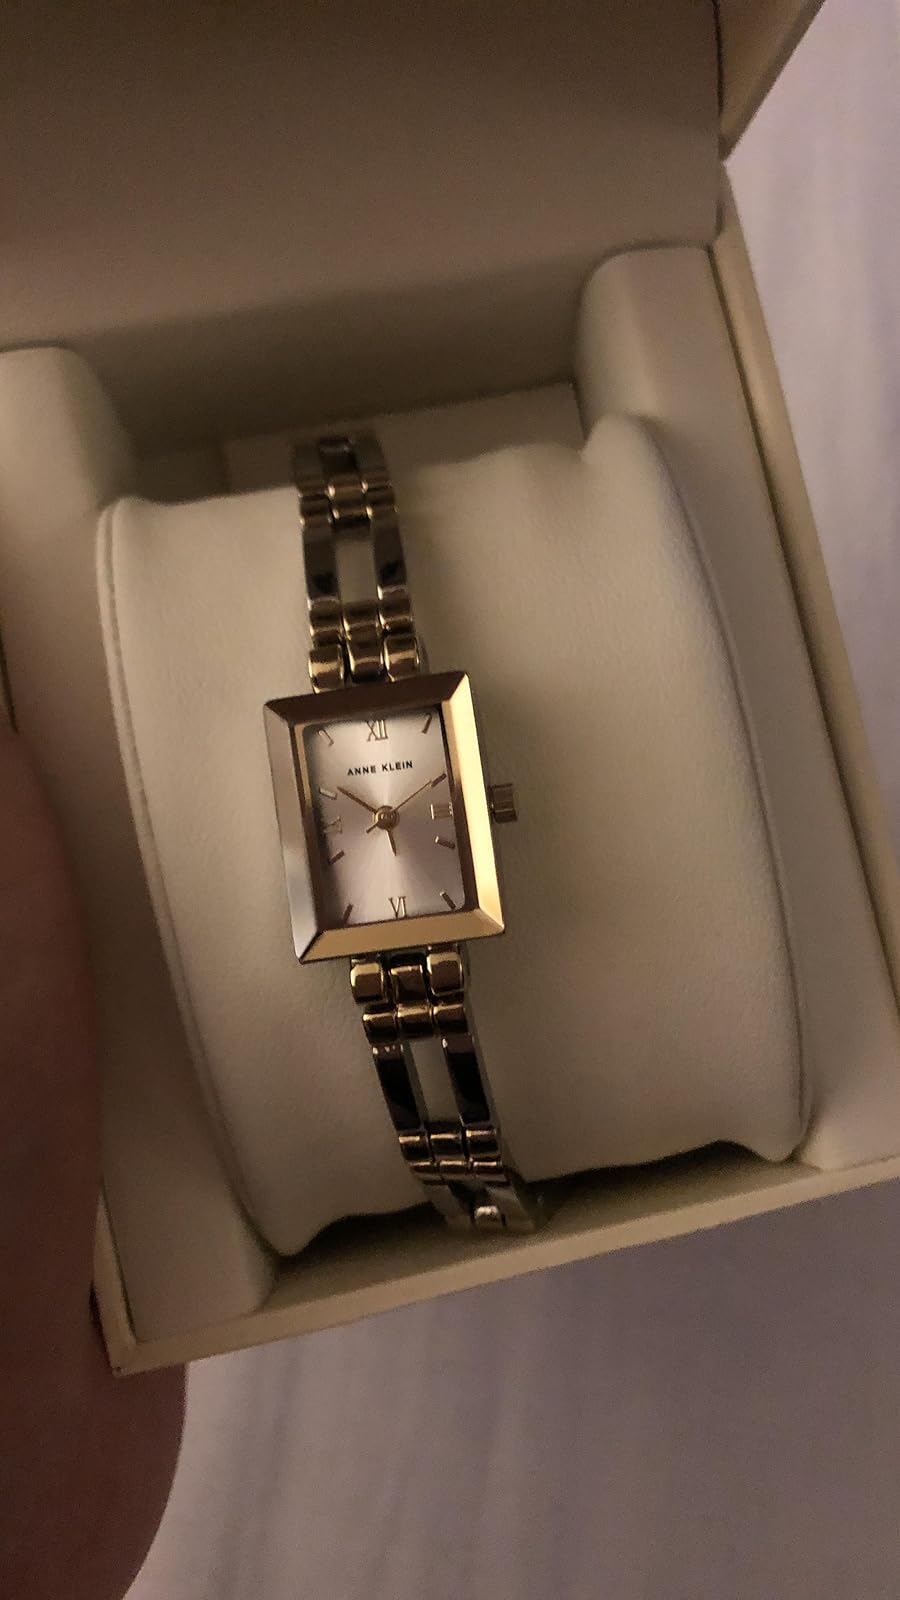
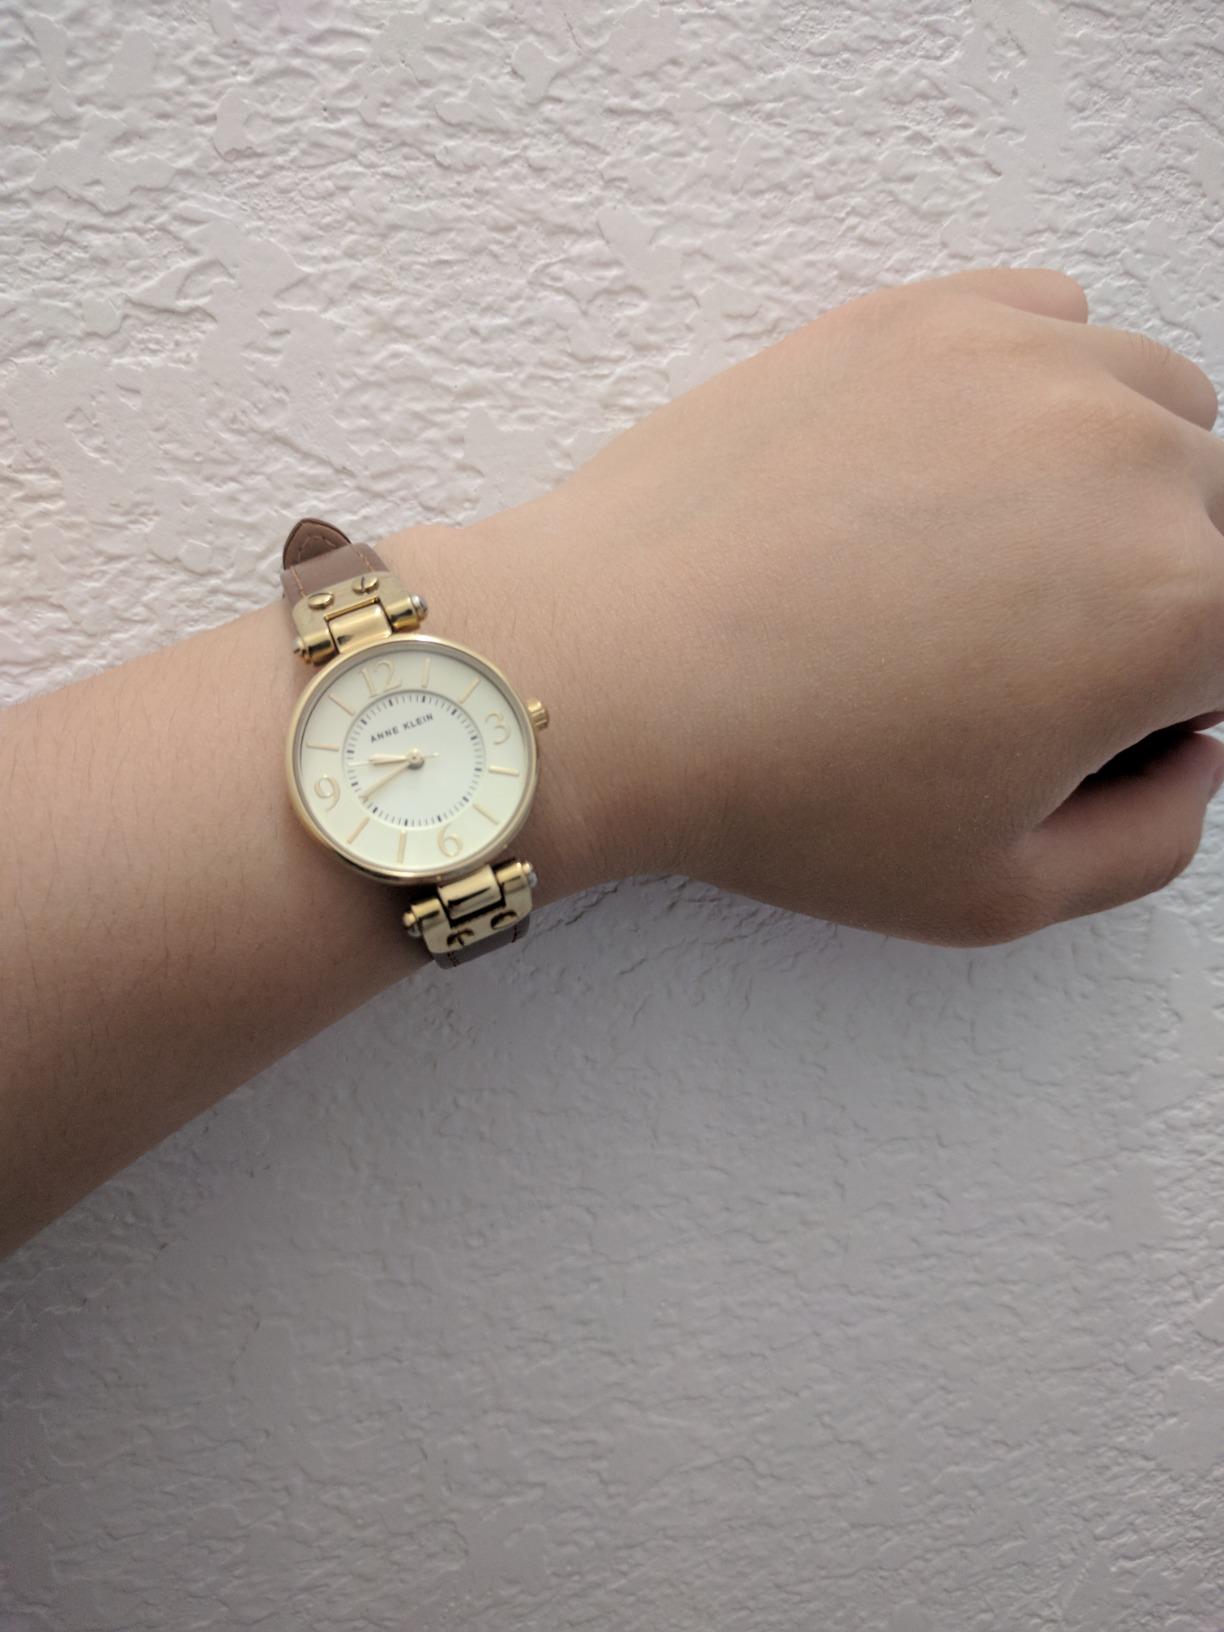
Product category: accessories_watch
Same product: no